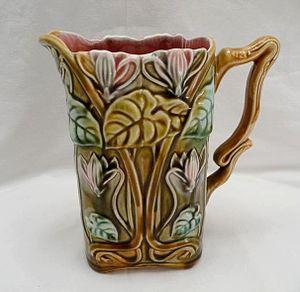
Pichet Cyclamens, n° 726, Faïence d'Onnaing, France XIXe siècle
La faïence d’Onnaing est une production céramique qui se développa entre 1821 et 1938 dans la ville d’Onnaing, département du Nord.